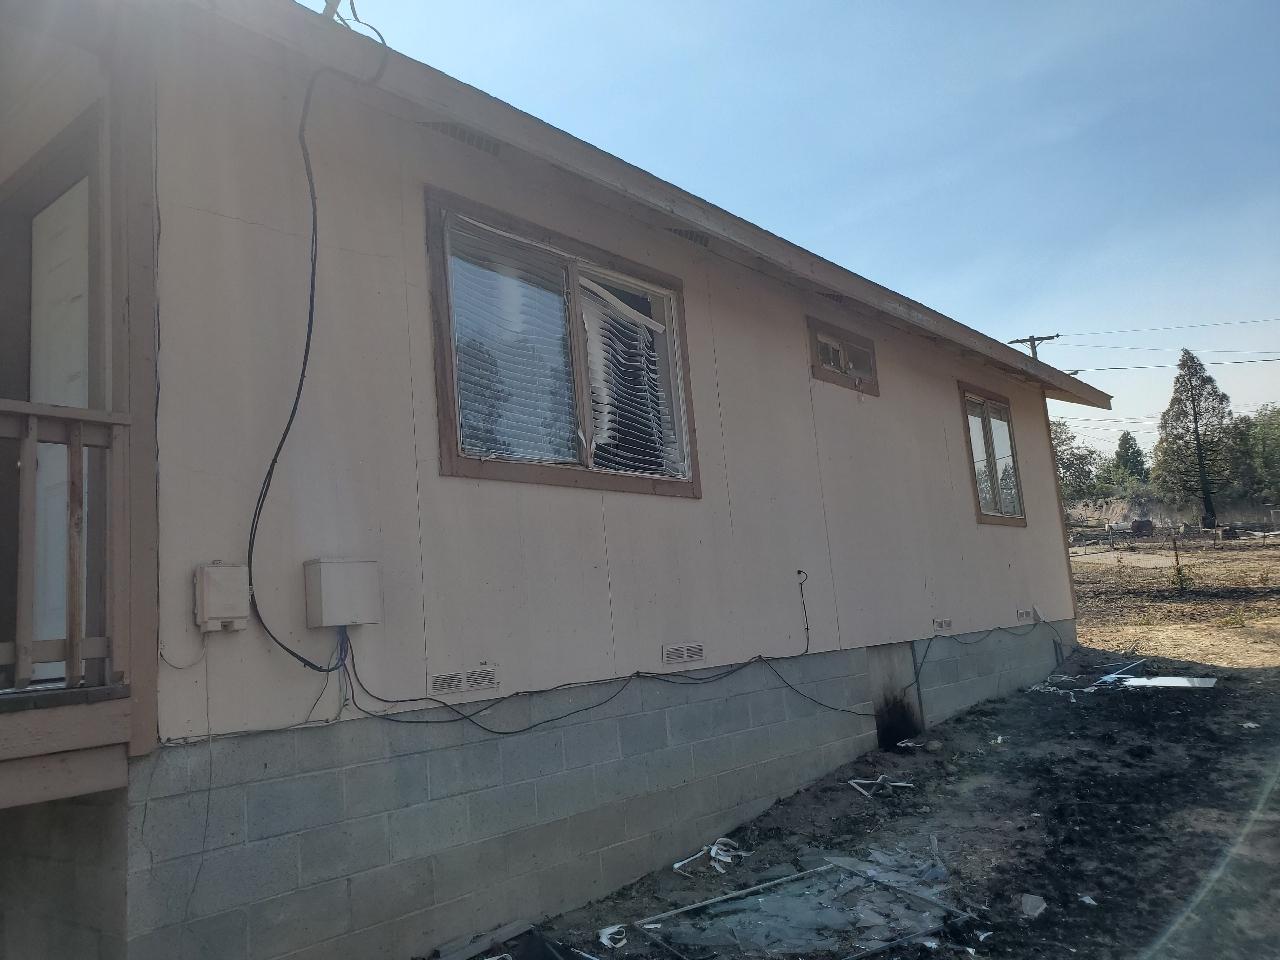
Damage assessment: affected